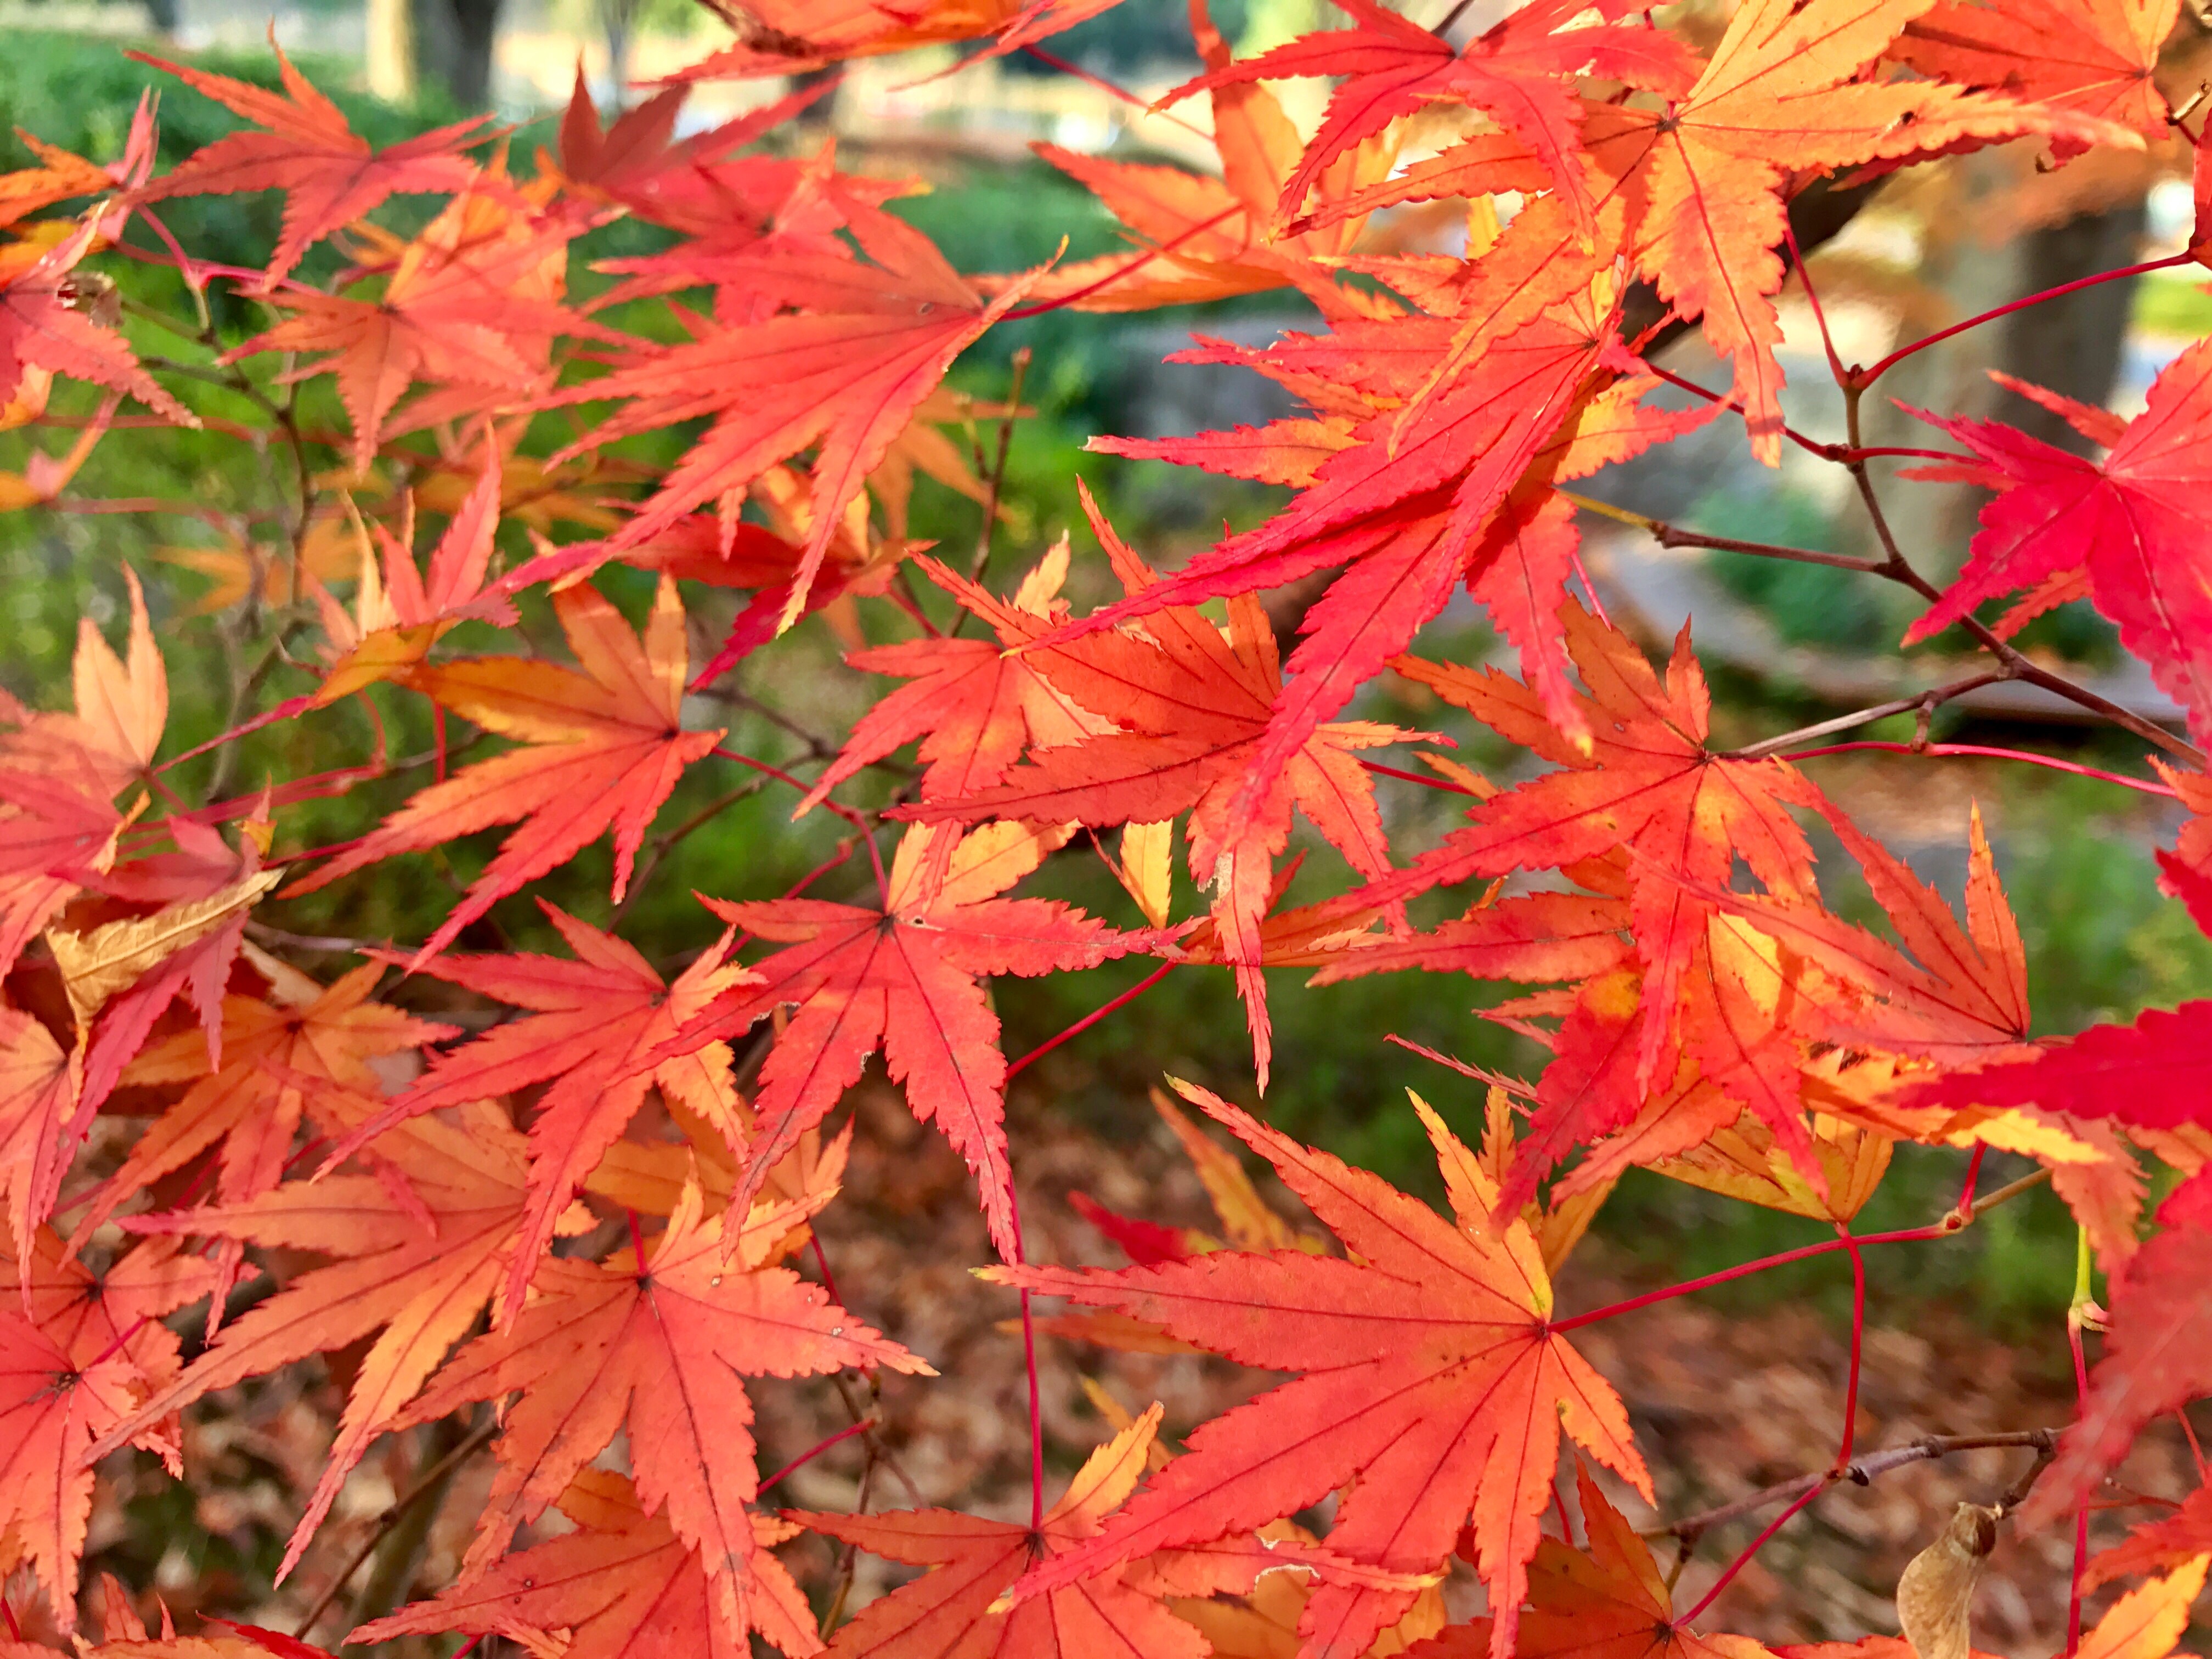
tree, plant, leaf, flower, red, autumn, season, maple, maple tree, maple leaf, shrub, bright, beautiful, the scenery, late autumn, the leaves, flowering plant, woody plant, land plant